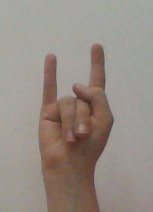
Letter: la